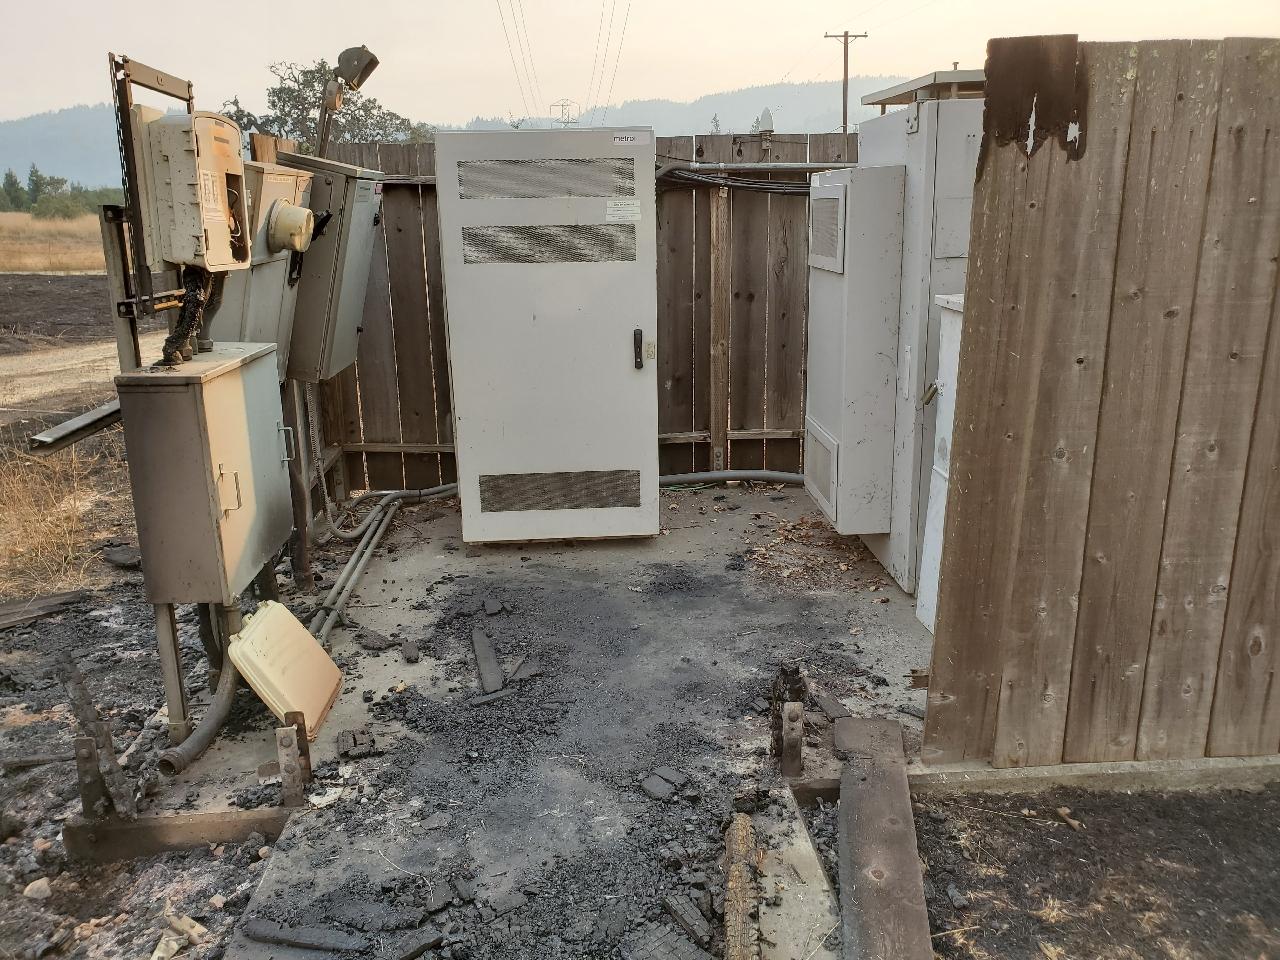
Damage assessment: major